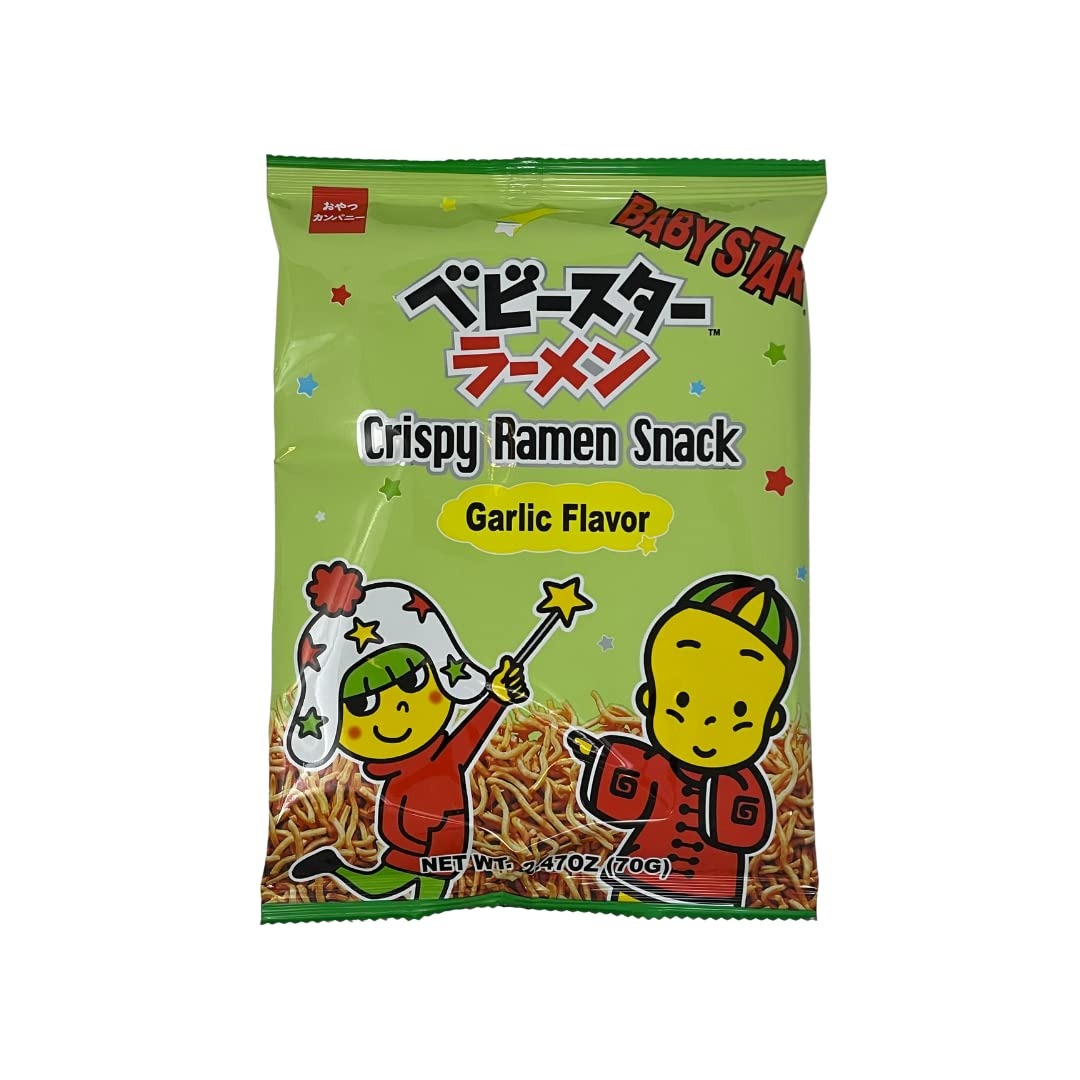
Item Name: Baby Star Ramen Snack Garlic 2.47oz Pack of 5
Bullet Point 1: Crunchy noodle snack flavored with Garlic.
Bullet Point 2: Number of items: 5
Bullet Point 3: Unit count type: Ounce
Value: 2.47
Unit: Ounce

Price: 1.79